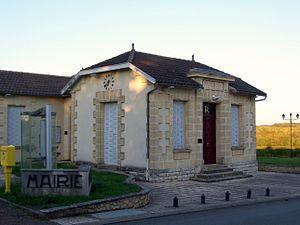
Mairie de Cessac (Gironde, France)
Cessac est une commune du Sud-Ouest de la France, située dans le département de la Gironde en région Nouvelle-Aquitaine.